Harold Hart Mann

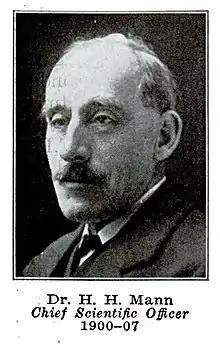
c. 1907

Harold Hart Mann (16 October 1872 – 2 December 1961) was an English chemist, bacteriologist, and agricultural scientist who worked in India serving as principal of the College of Agriculture, Poona. He was a specialist on tea cultivation but later became a pioneer of sociological research.